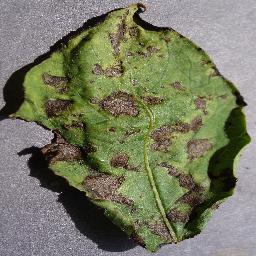
Etiqueta: Tizon_Temprano